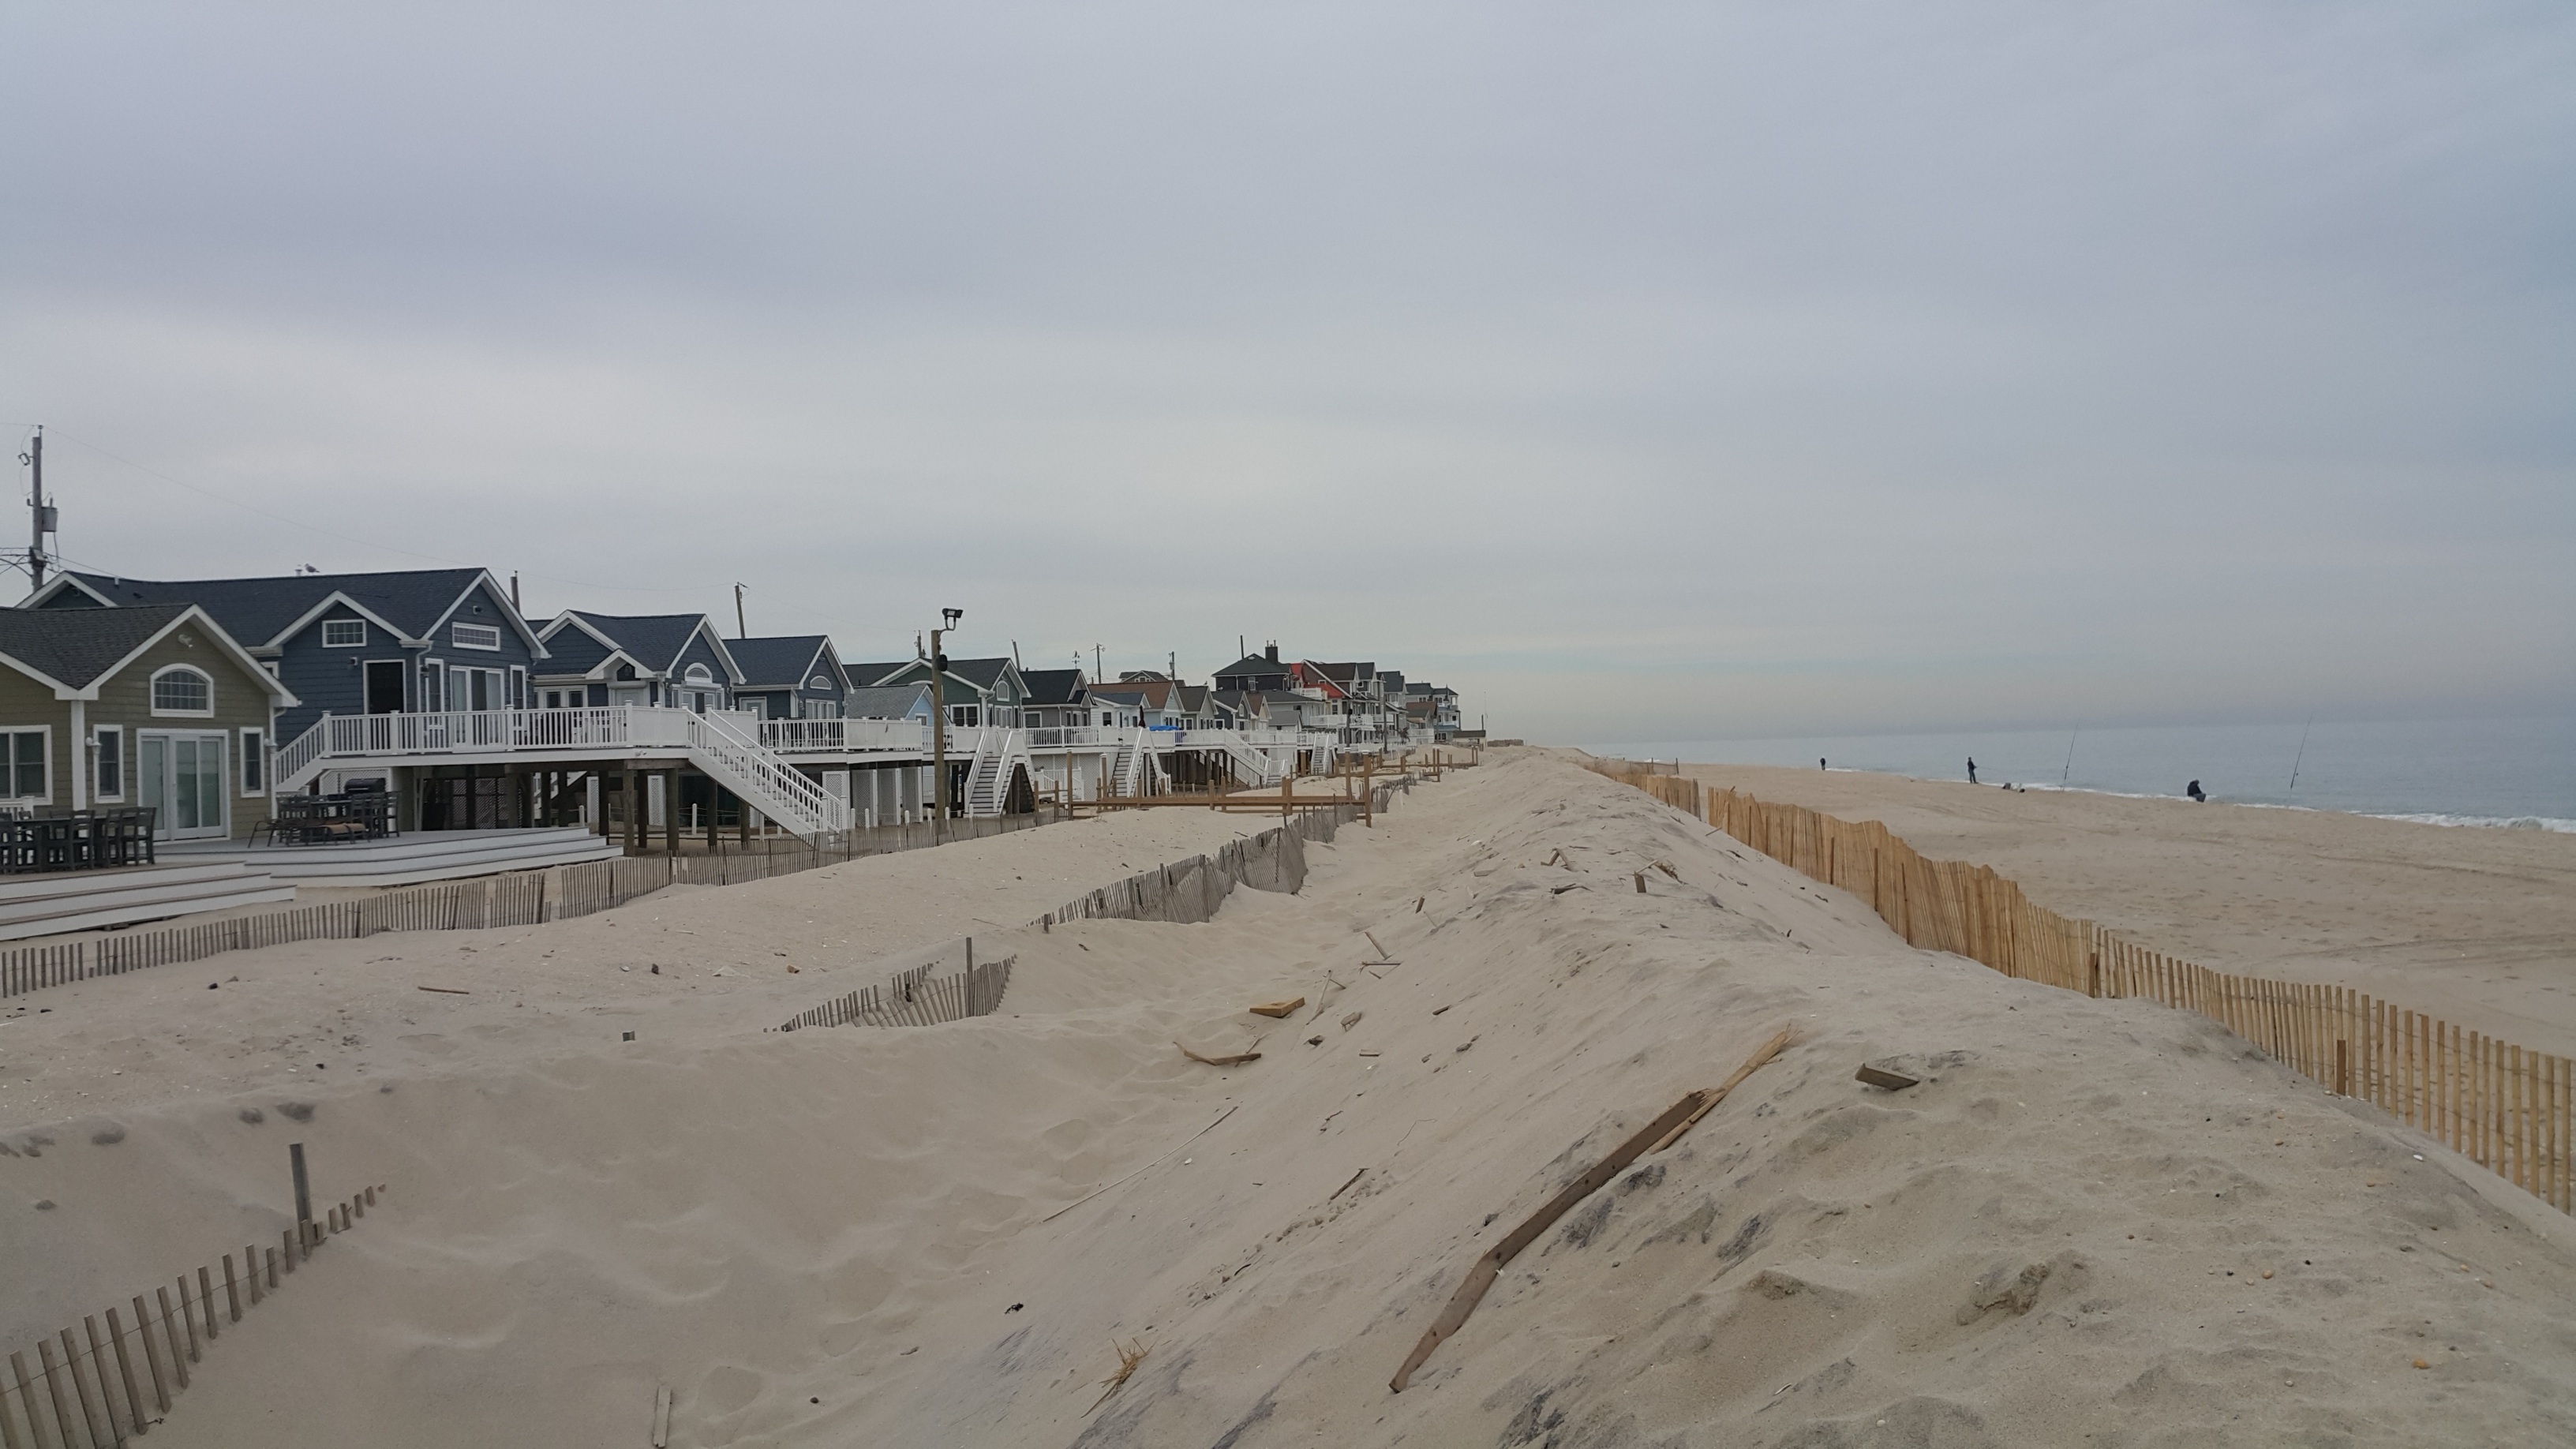
beach, sea, coast, sand, ocean, boardwalk, dune, shore, walkway, coastline, scenic, fisherman, seascape, body of water, fishermen, habitat, jersey, sand dunes, beach island, storm protection, natural environment